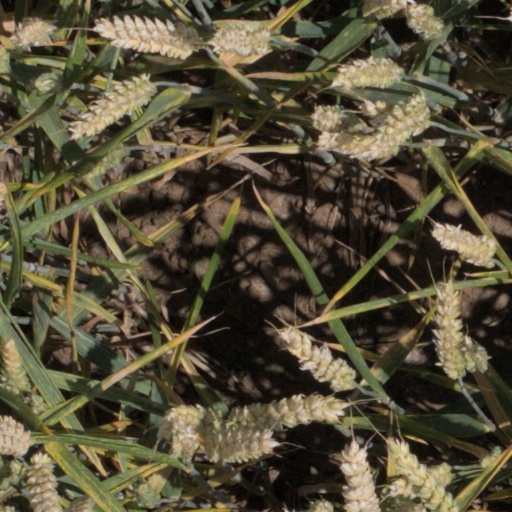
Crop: wheat